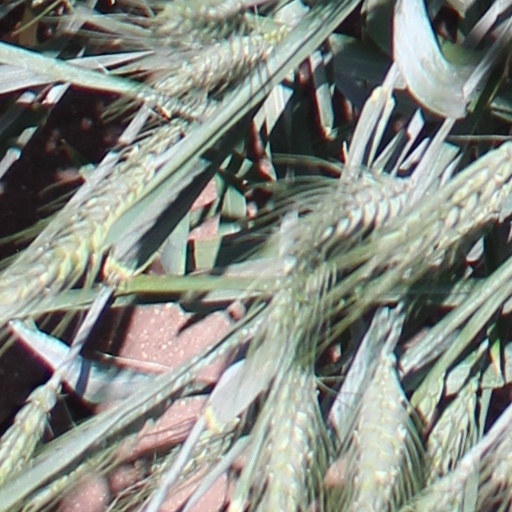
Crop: wheat